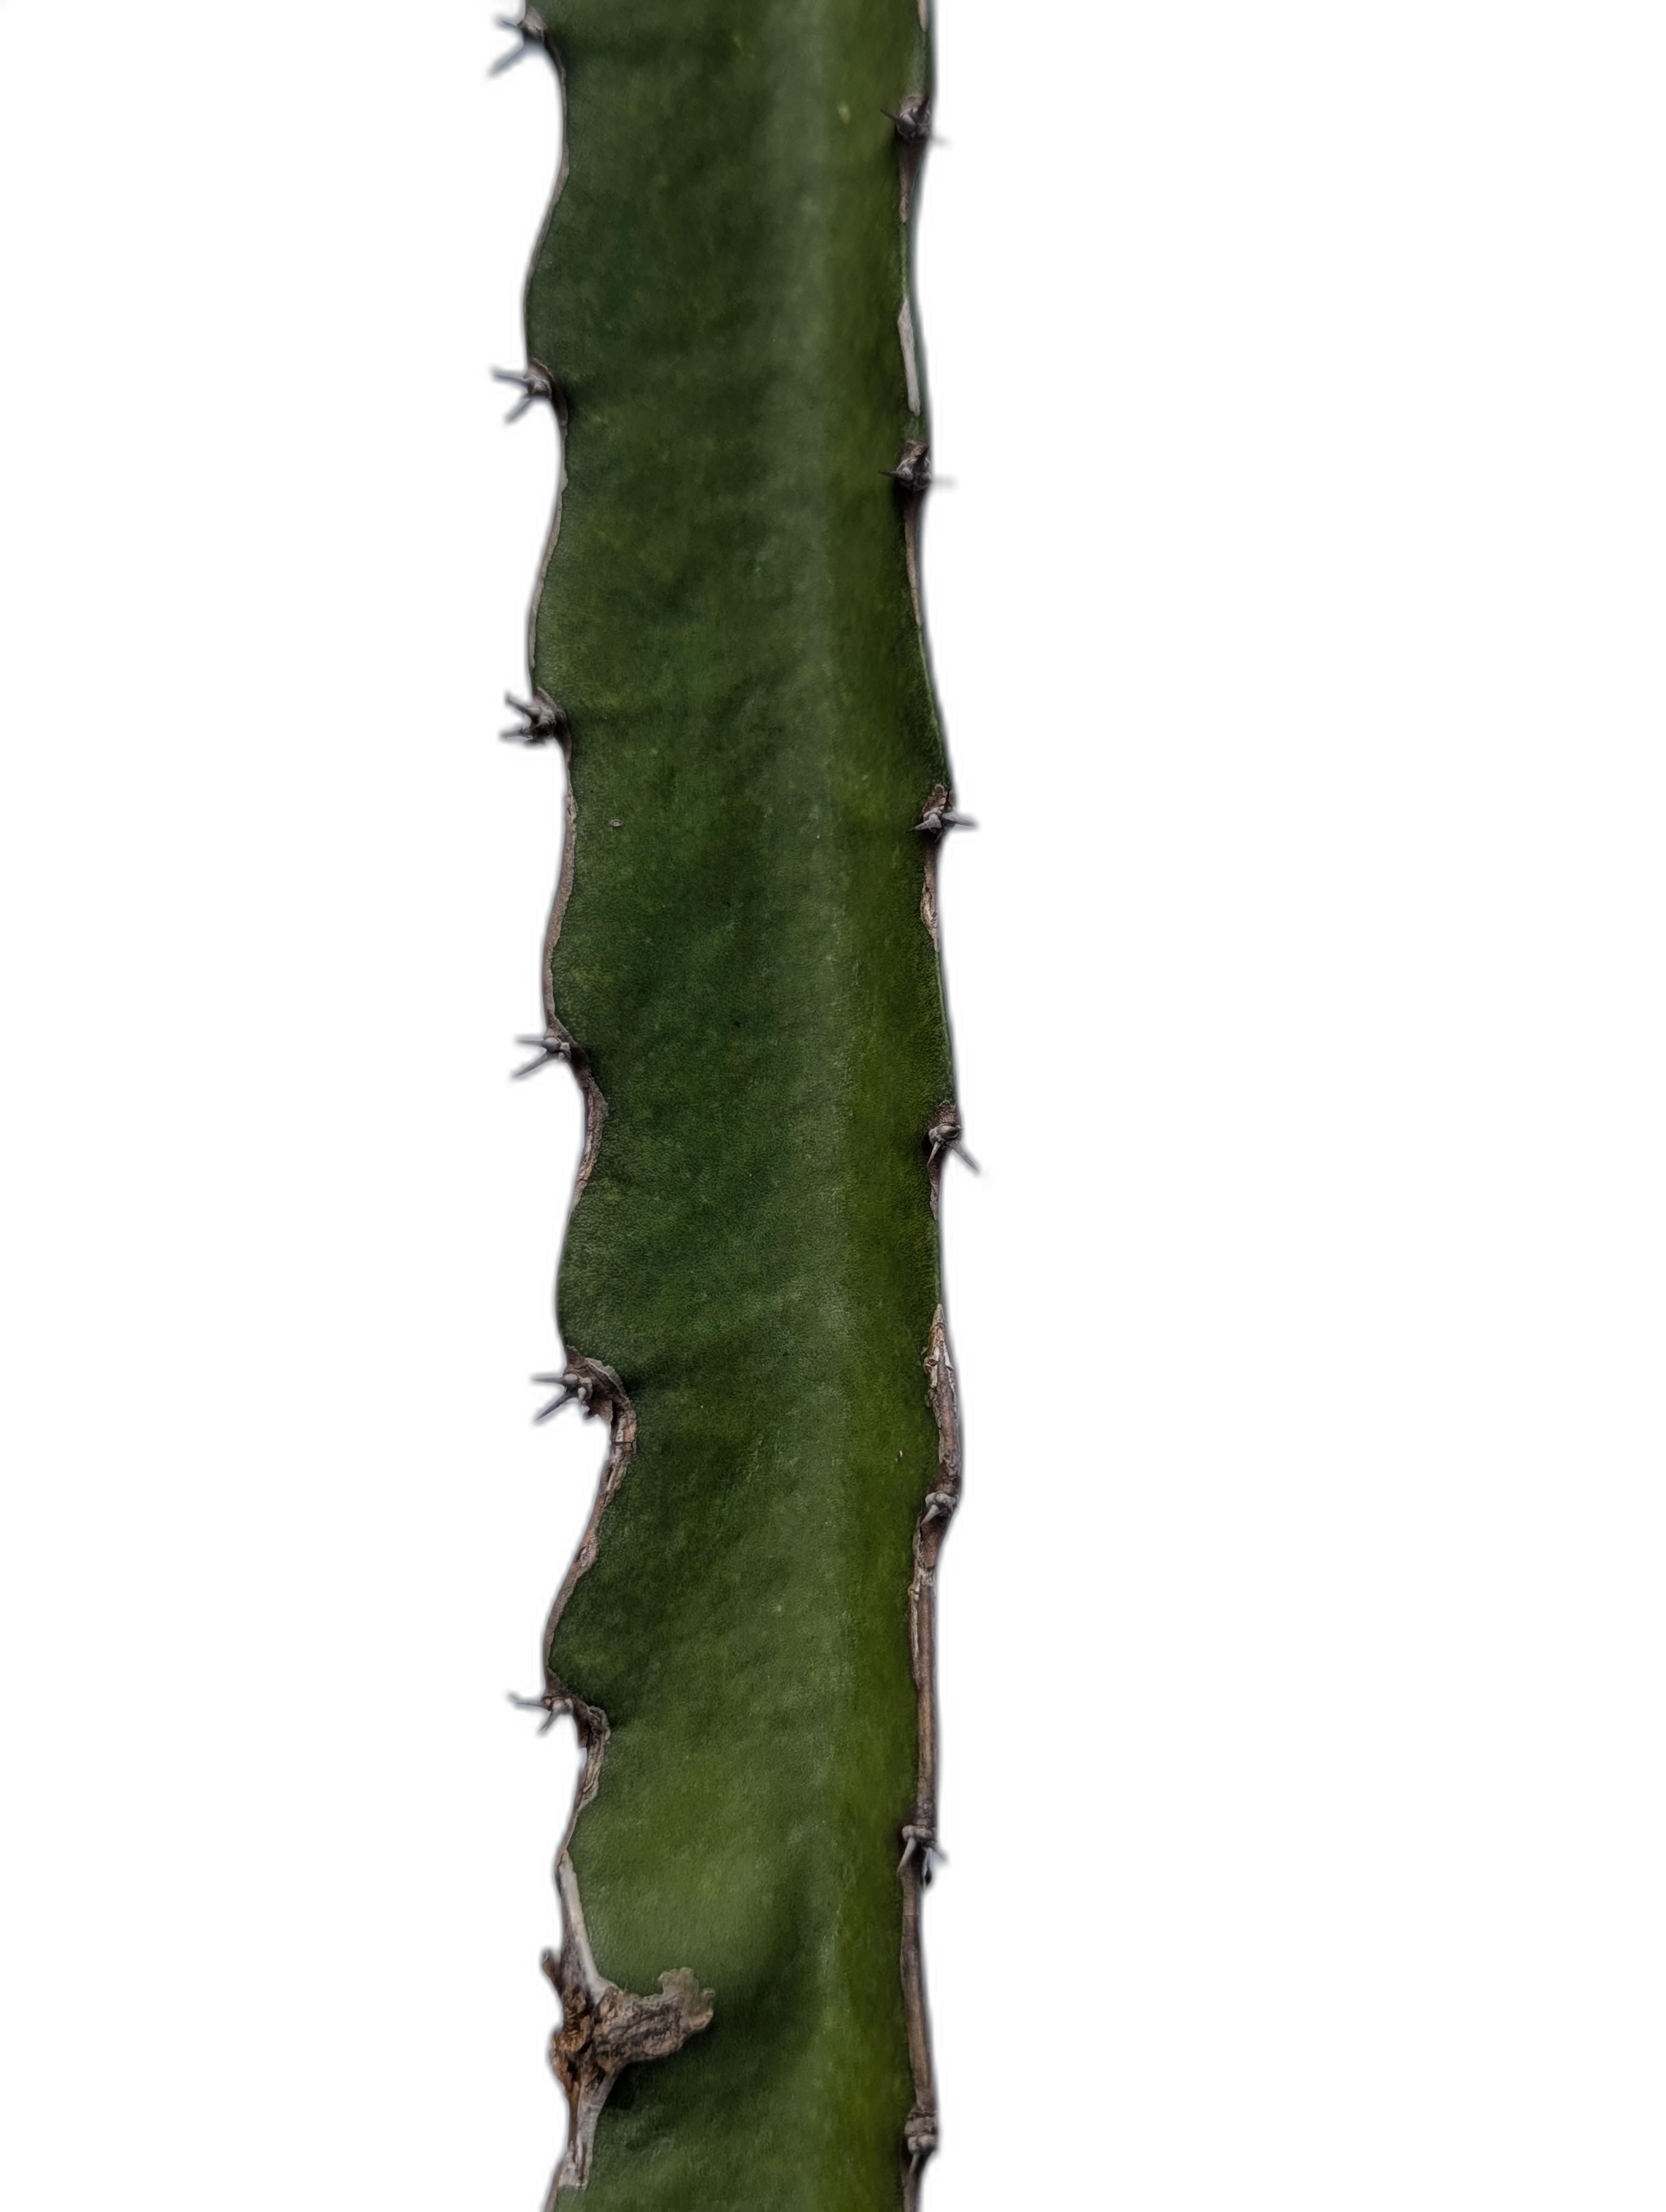
Label: Good leaf